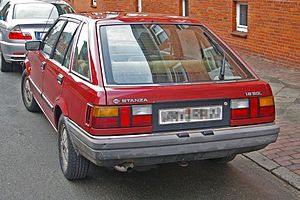
Nissan Stanza / Stanza (T11), 1981−1986
Nissan Stanza combi coupé
Nissan Stanza var en mellem 1977 og 1992 bygget bilmodel fra den japanske bilfabrikant Nissan Motor.